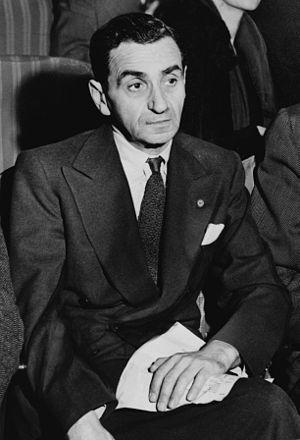
Le Great American Songbook, ou, en français, le Grand répertoire américain de la chanson, désigne communément la musique populaire américaine des années 1920 aux années 1960, avant l'arrivée et le succès du rock 'n' roll. L'expression englobe la musique des comédies musicales de Broadway, des films hollywoodiens et de l'industrie musicale américaine appelée Tin Pan Alley. Cette musique, que l'on peut assimiler au swing et aux big bands, est souvent qualifiée à la fois de pop traditionnelle et de jazz vocal, et il est difficile de dire exactement auquel de ces deux courants, par la suite très éloignés l'un de l'autre, il convient de la rattacher.